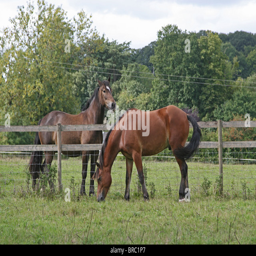
horses grazing in the field , either side of a fence